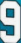
Number: 9